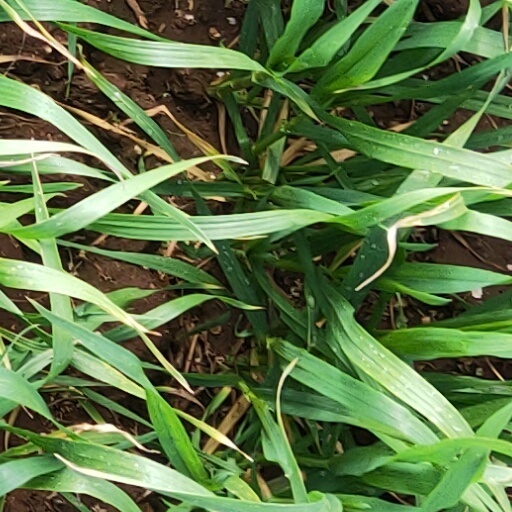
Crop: wheat